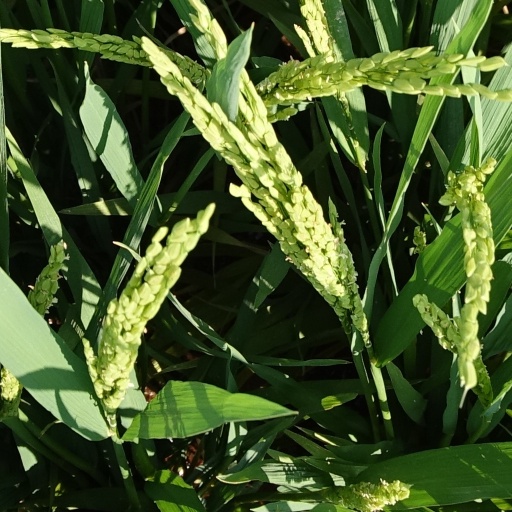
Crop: rice